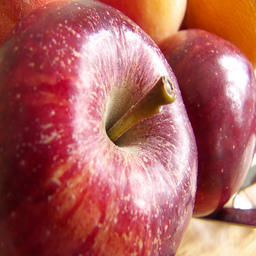
Label: Apple